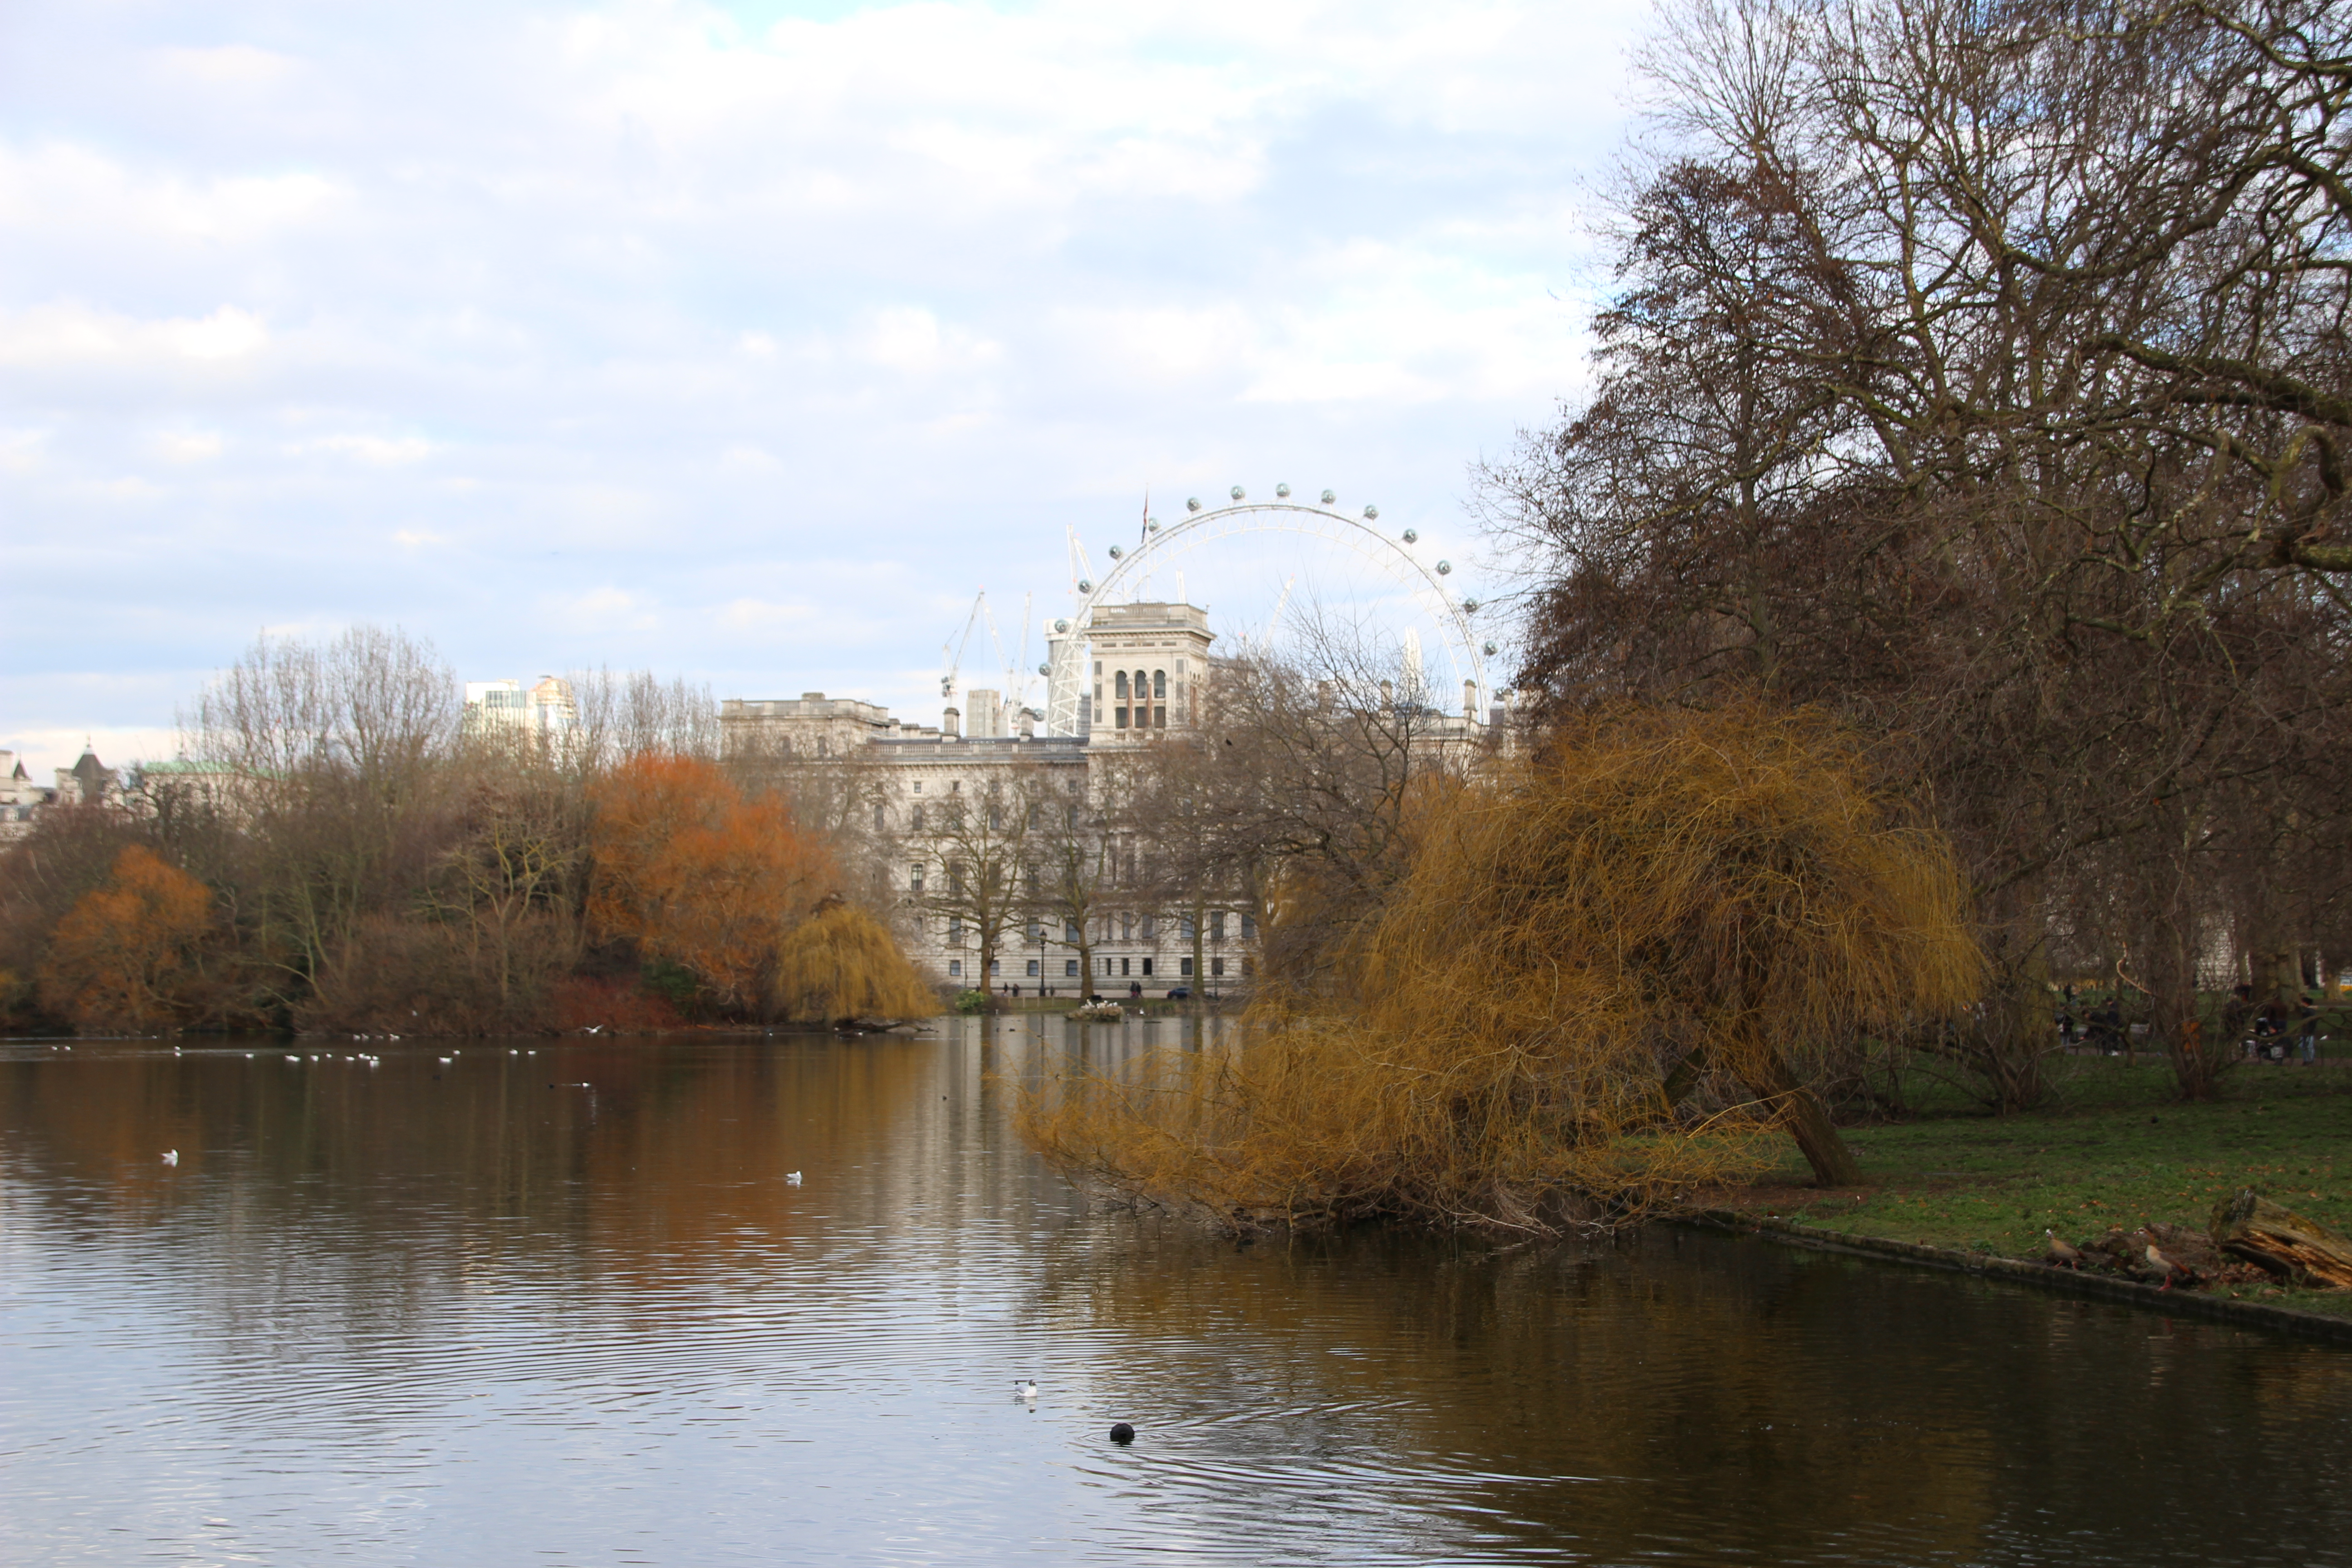
trees, water, waterway, london, reflection, body of water, tree, sky, leaf, woody plant, bank, river, tourist attraction, lake, plant, pond, autumn, city, wetland, canal, reservoir, branch, evening, watercourse, landscape, park, bayou, moat